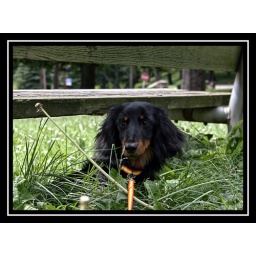
Day 02: Freddy found it comfortable to lay in the high grass under this wooden bench.